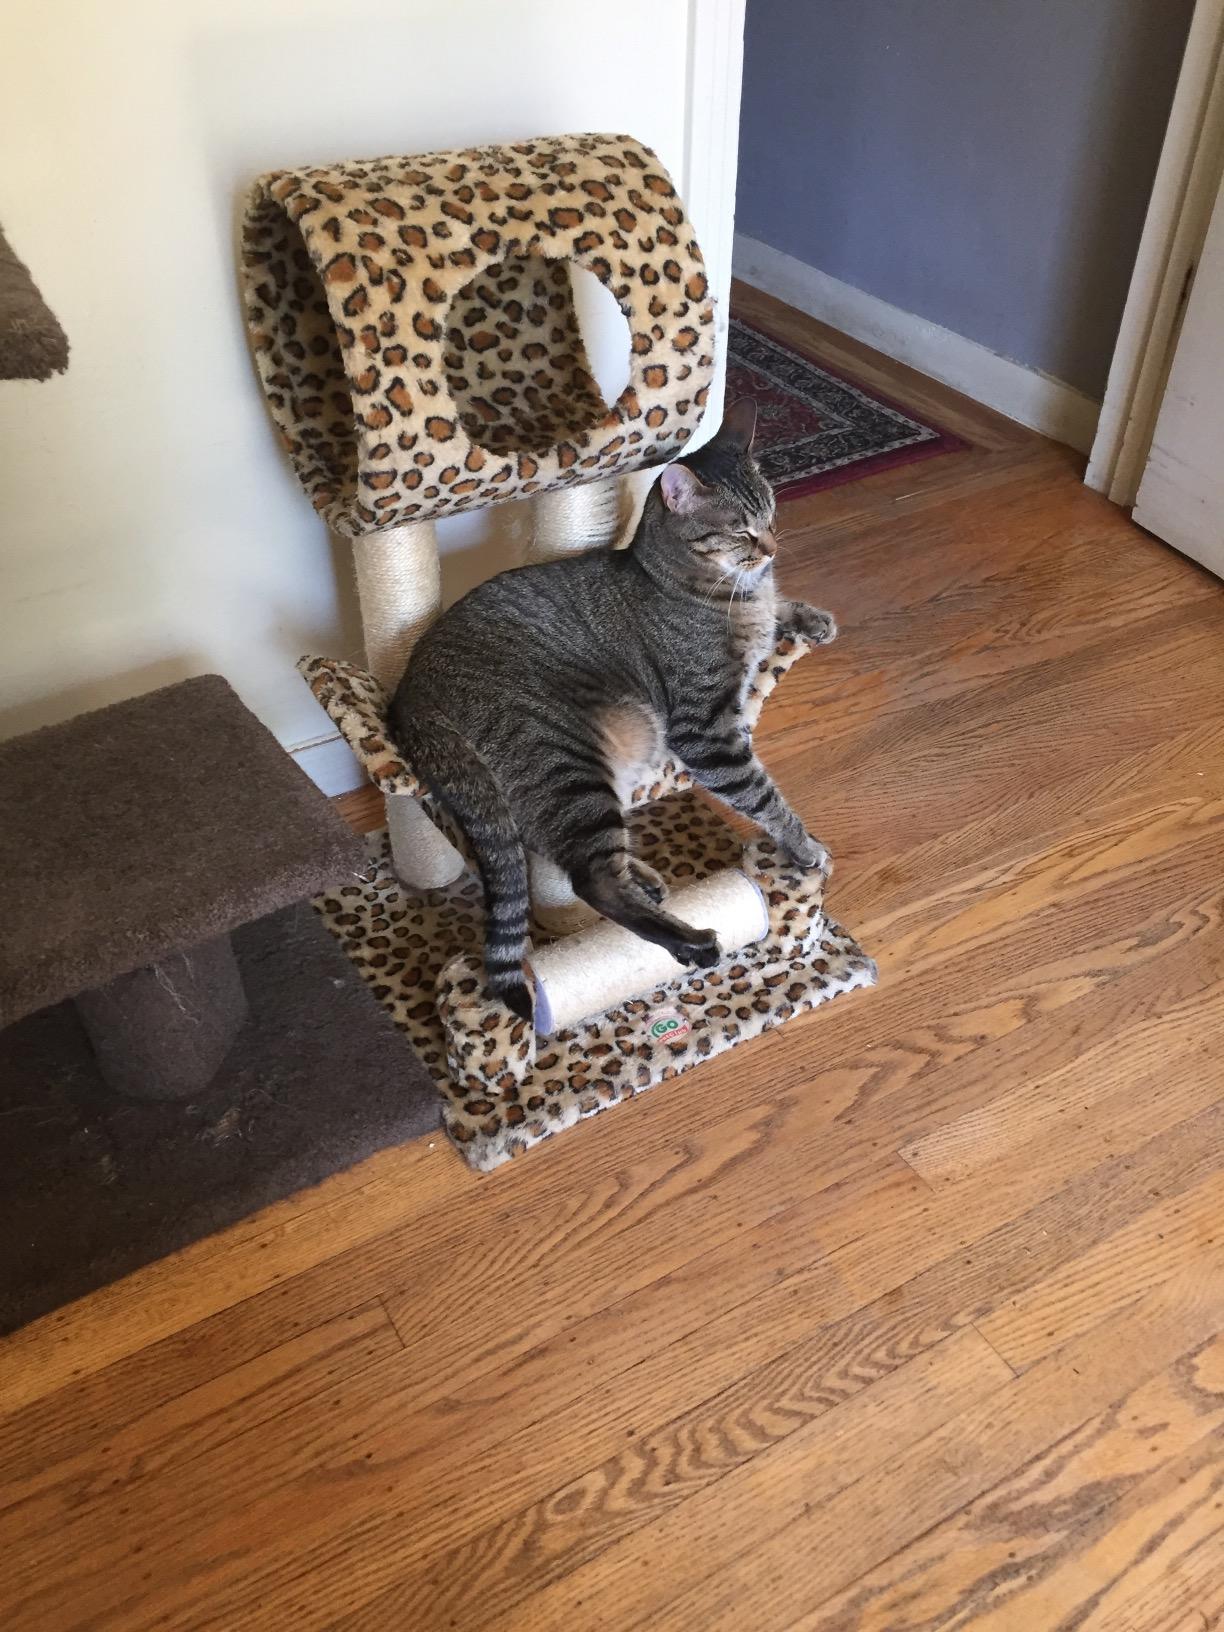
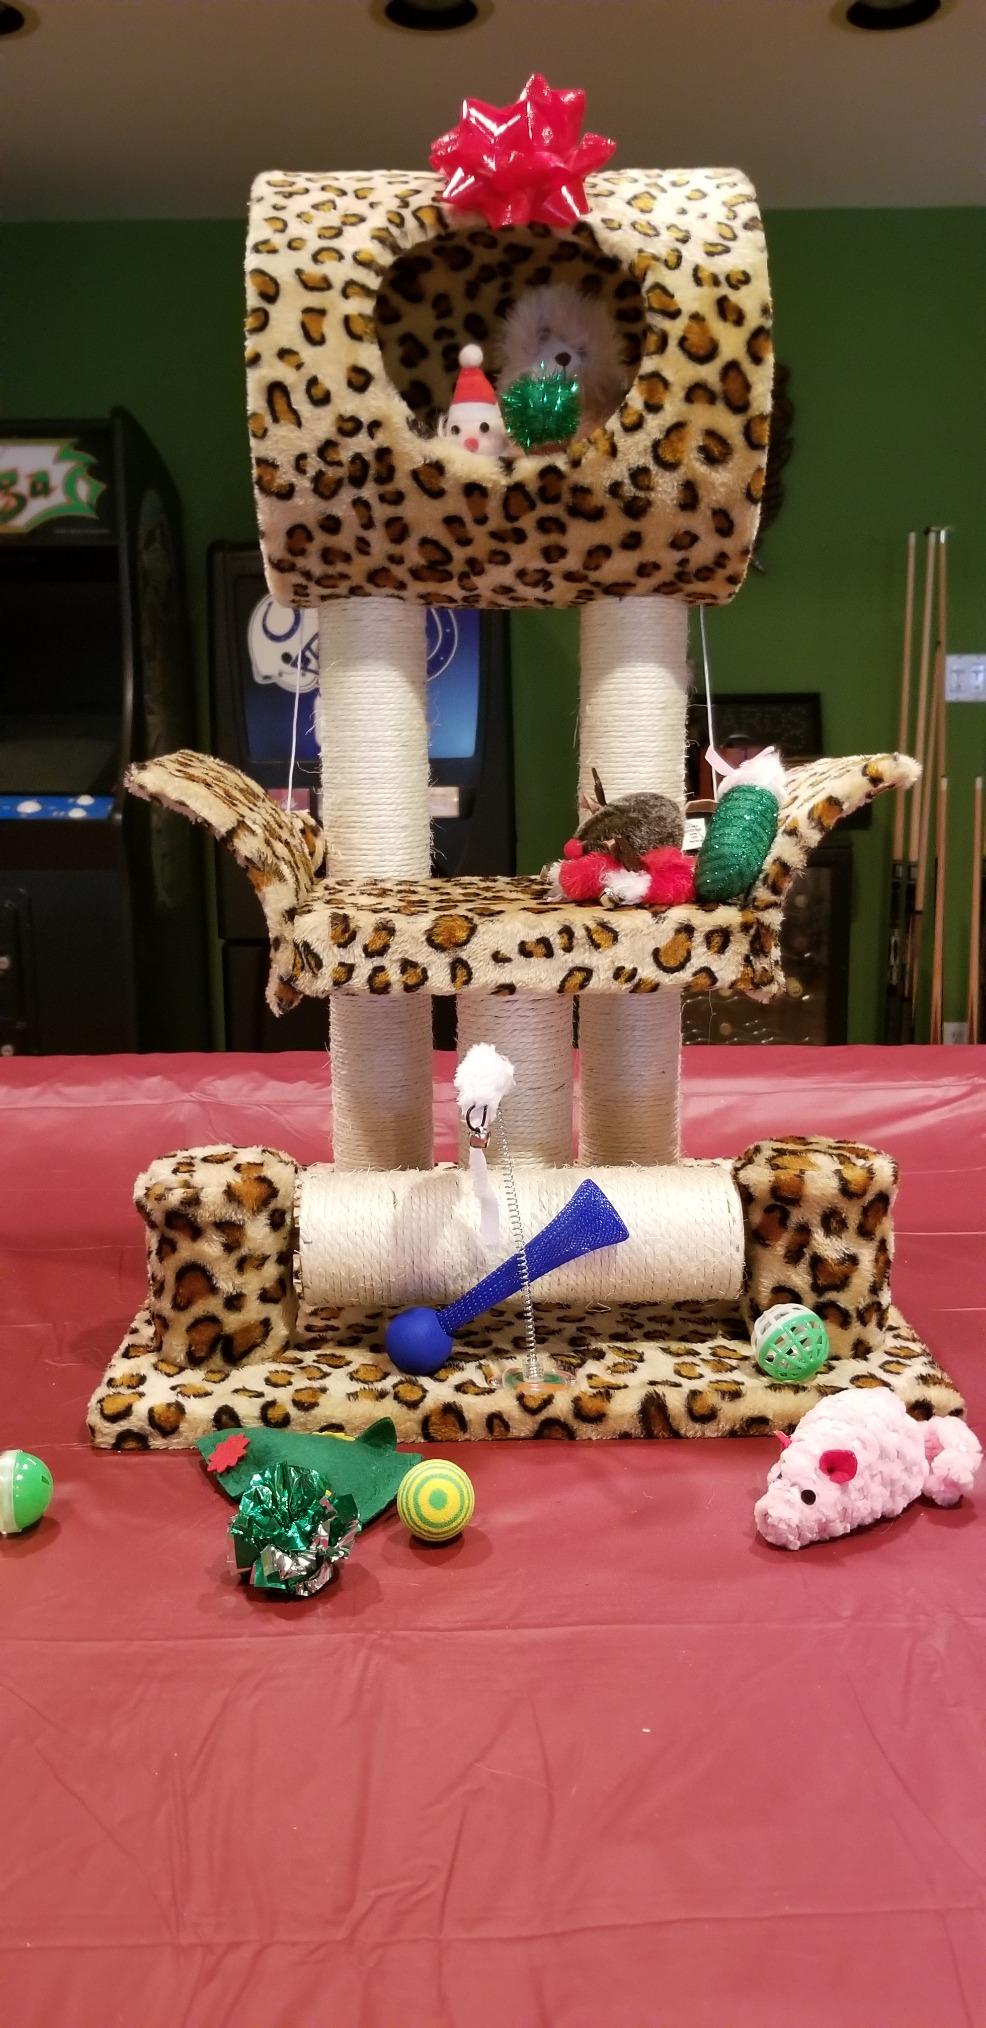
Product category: items_cat tree
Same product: yes